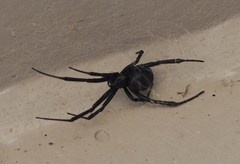
Species: Lactrodectus_hesperus